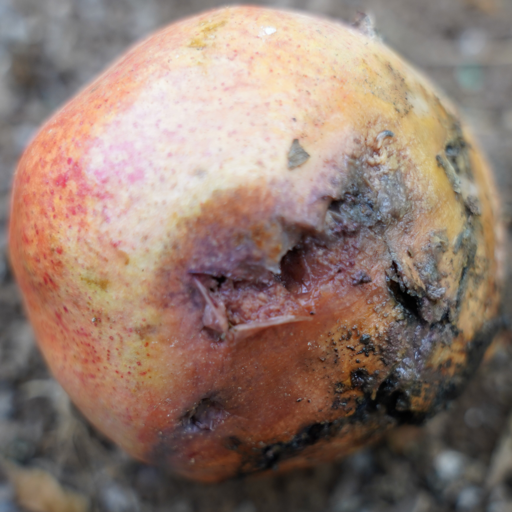
Label: Ectomyelois ceratoniae